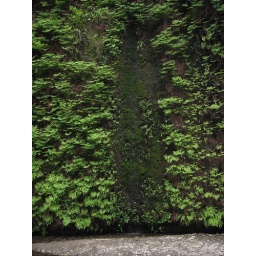
Still in fern canyon